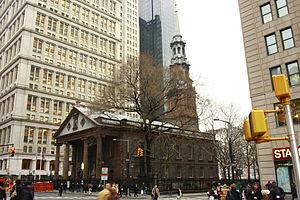
La chapelle Saint-Paul est une chapelle épiscopalienne qui se trouve au sud de l'arrondissement de Manhattan, dans la ville de New York. Son entrée se trouve à l'est sur Broadway au numéro 209. Elle appartient à la paroisse de Trinity Church, l'église voisine dont elle dépend. Construite au XVIIIᵉ siècle, cette chapelle constitue la plus ancienne église de Manhattan encore debout. Comme son nom l'indique, elle est placée sous le patronage de saint Paul. Lieu symbolique de l'histoire de la ville, elle échappe aux flammes du Grand Incendie de 1776 et, bien que située à proximité du World Trade Center, elle subit peu de dommages et sert de lieu de repos pour les pompiers et les secouristes au moment des attentats du 11 septembre 2001.